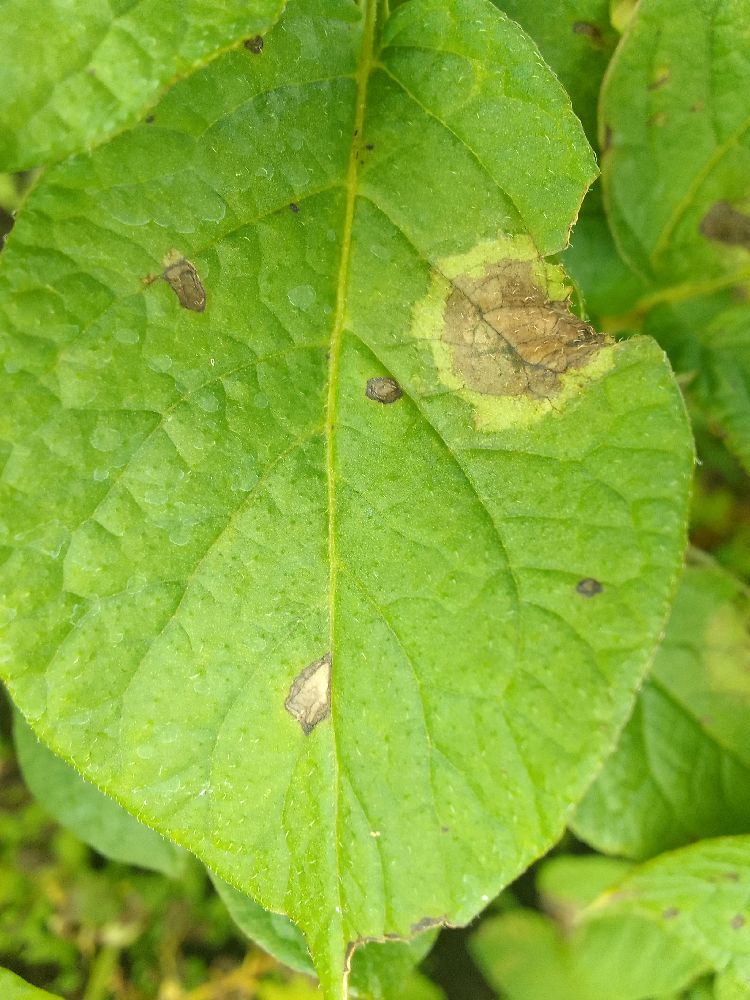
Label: Late blight